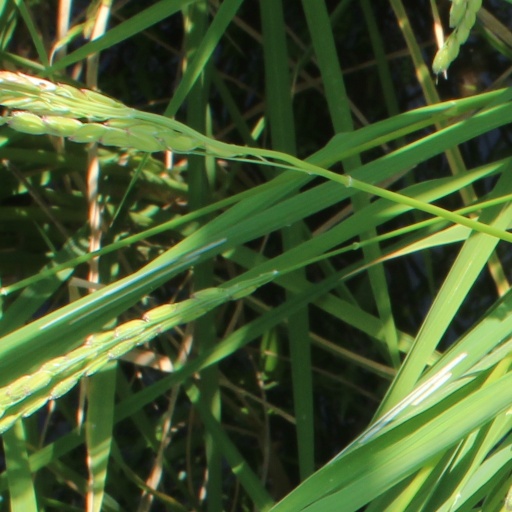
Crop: rice